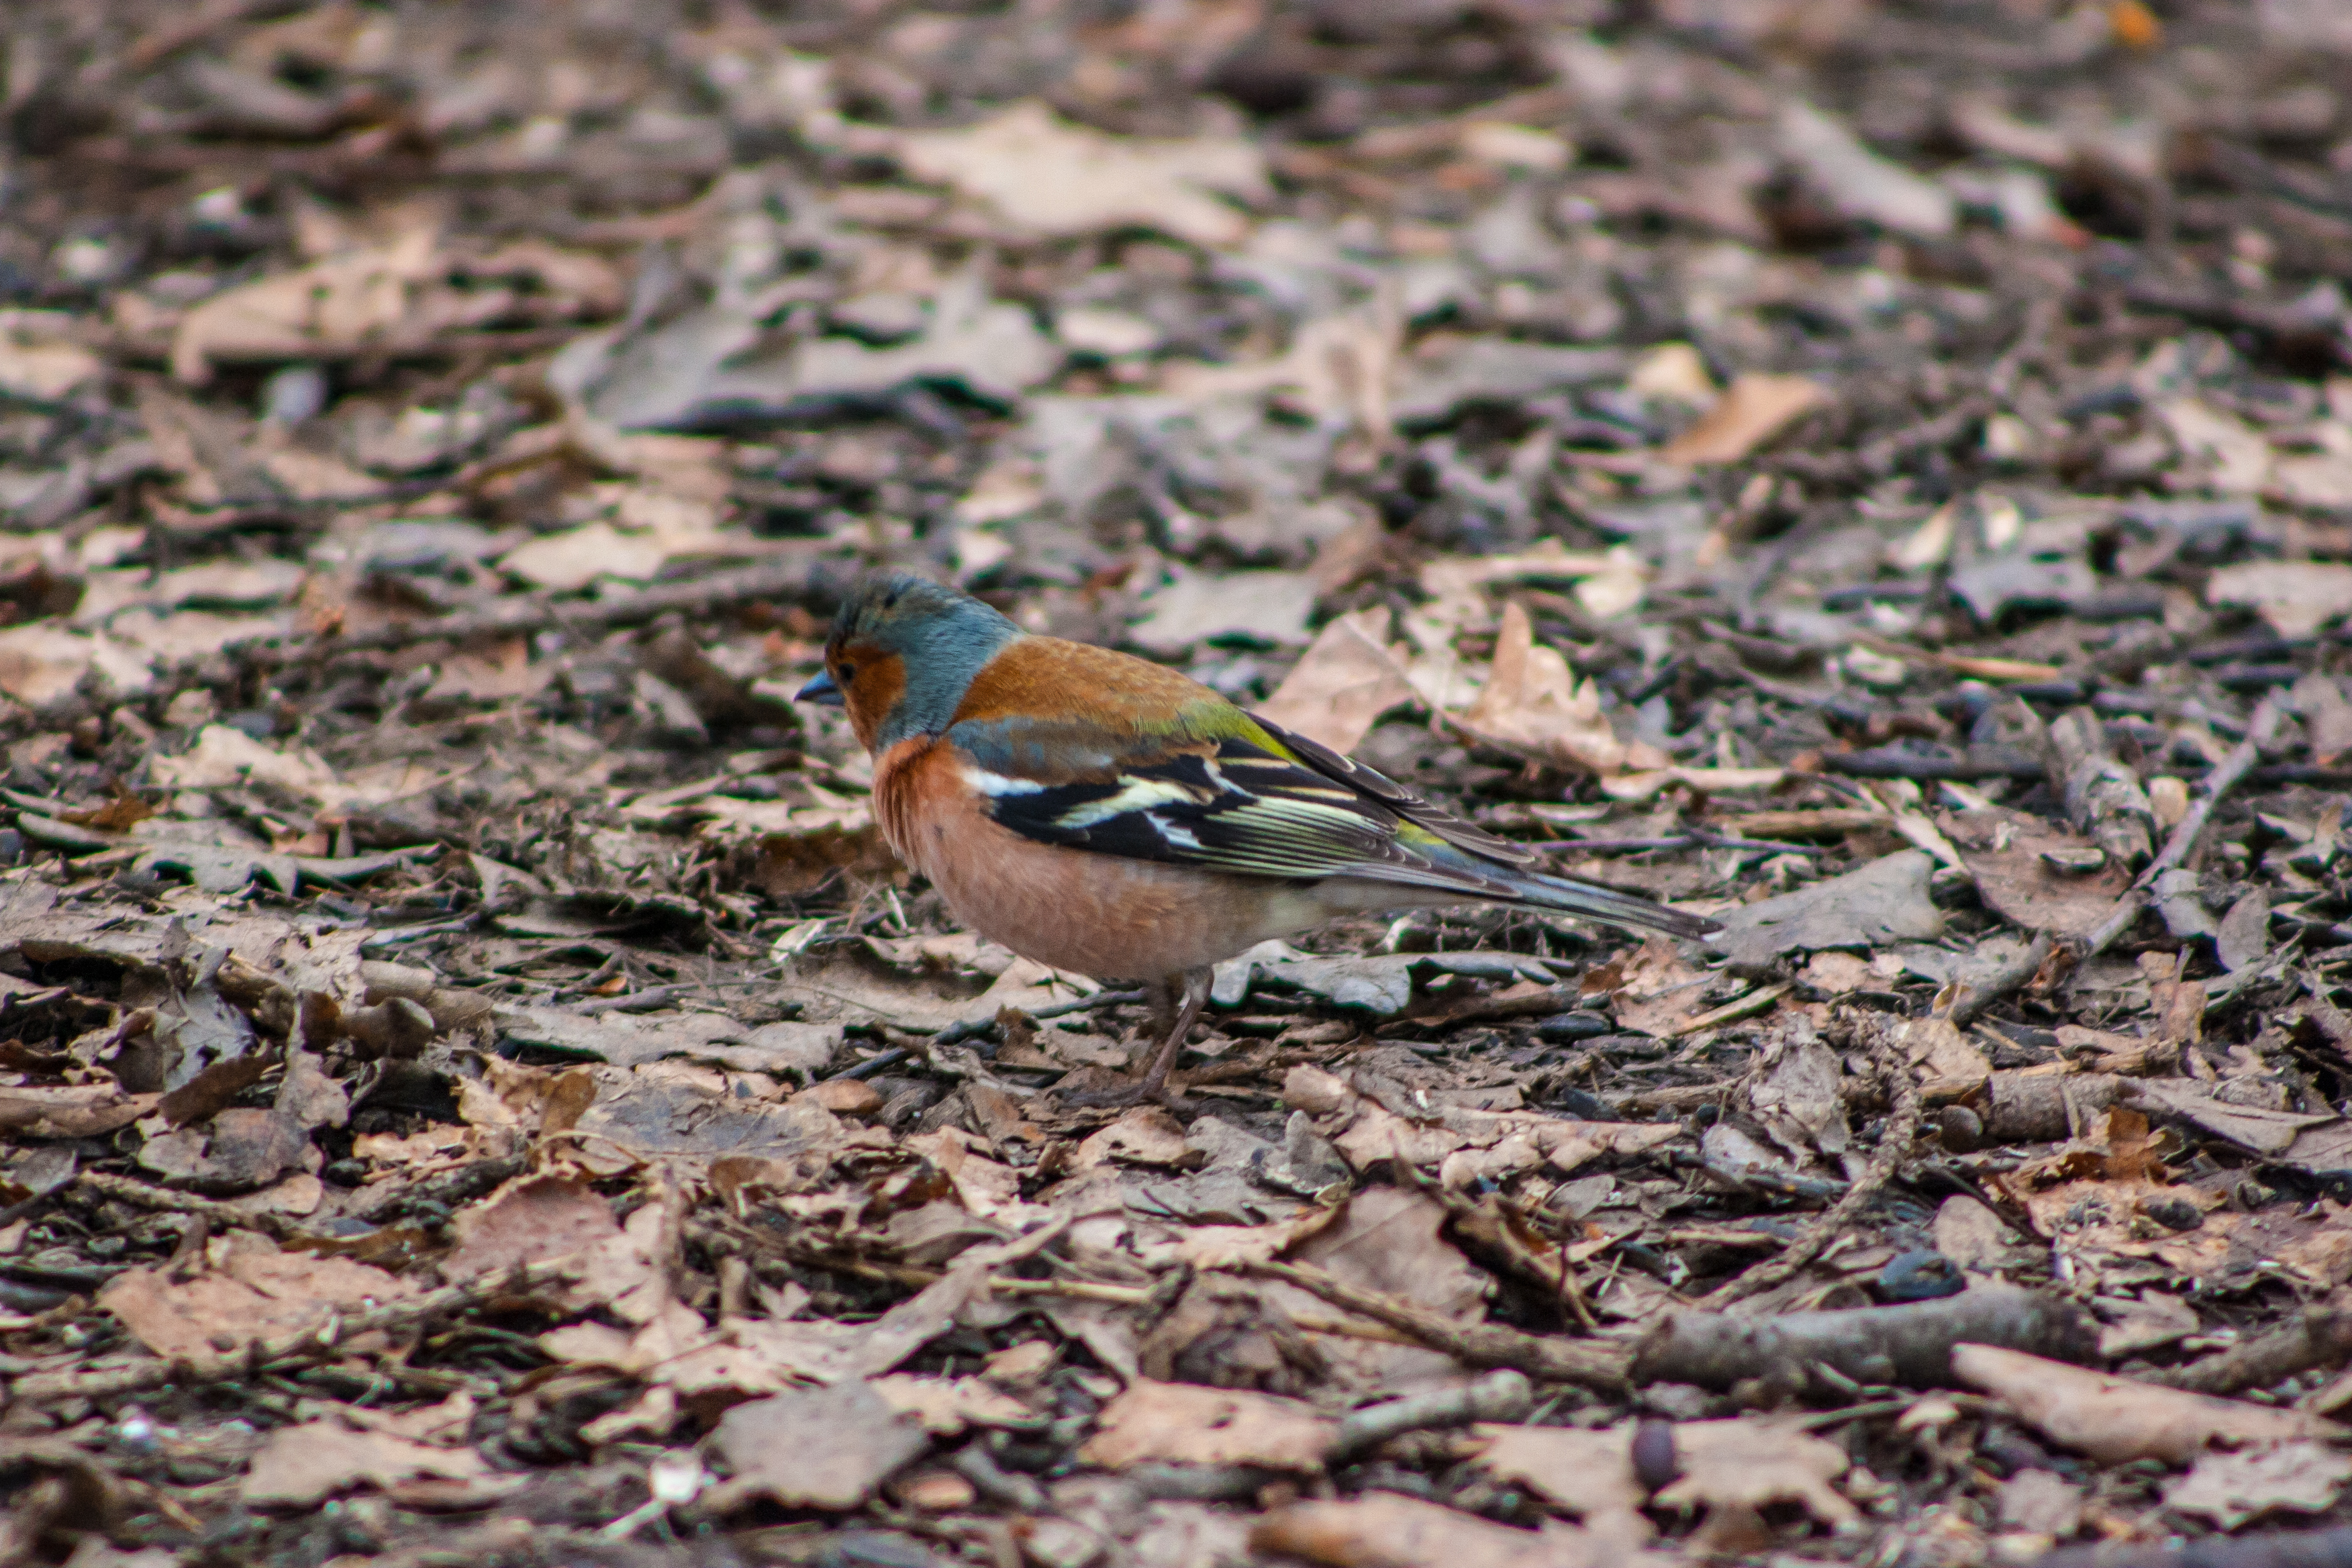
images, bird, beak, wood, feather, plant, terrestrial animal, songbird, twig, grass, soil, perching bird, tail, old world flycatcher, wildlife, wing, finch